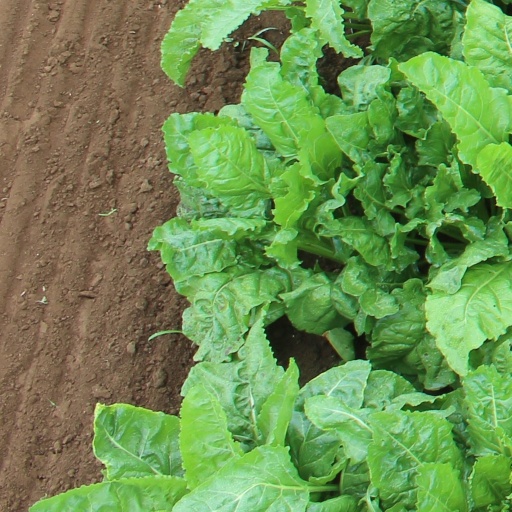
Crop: sugar beet